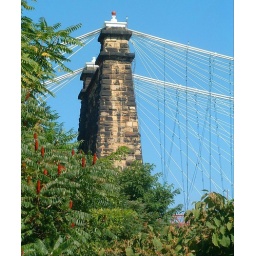
The western tower of the bridge taken from near the shore on Wheeling Island.